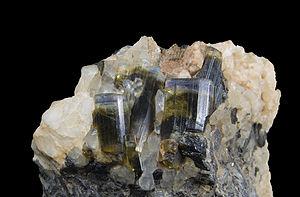
Elbaïte Localité
L'elbaïte est une espèce minérale du groupe des silicates sous-groupe des cyclosilicates appartenant à la famille des tourmalines. L'elbaïte a pour formule Na(Li, Al)₃Al₆(OH)₄(BO₃)₃, avec la présence possible de Na, Mg, K, Ca, Ti, Mn, Fe, F. Les cristaux peuvent dépasser 1,6 m.
Les pierres fines sont des pierres gemmes non classées parmi les quatre pierres précieuses. Bien que parfois appelées semi-précieuses, ce terme est interdit dans le commerce, en France, par un décret du 14 janvier 2002.